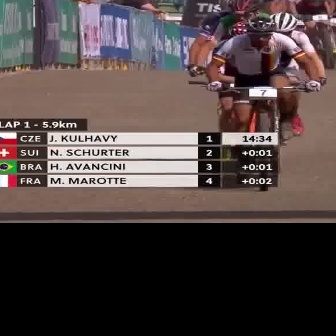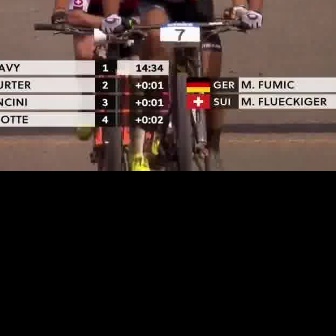
  Please identify the target specified by the bounding box [203,74,319,190] in the first image and locate it in the second image. Return the coordinates in [x_min,y_min,x_max,y_max] format.
Answer: [98,4,262,168]